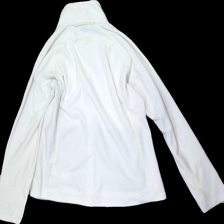
View: back
Type: Sweater
Category: Ladies
Brand: Haglöfs
Colors: White
Material: 100% Polyester
Pattern: Logo print
Cut: Regular
Size: L
Stains: Minor
Damage: stain
Damage location: bottom right
Price range: <50
Recommended usage: Recycle
Description: White fleece sweater with zipper